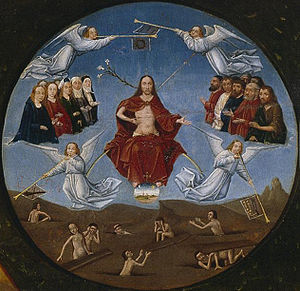
Dommedag
Dommedag tilskrevet Hieronymus Bosch.
Dommedag betegner i flere religioner og livsanskuelser den dag, hvor menneskene stedes for en himmelsk domstol og dømmes ved verdens undergang.